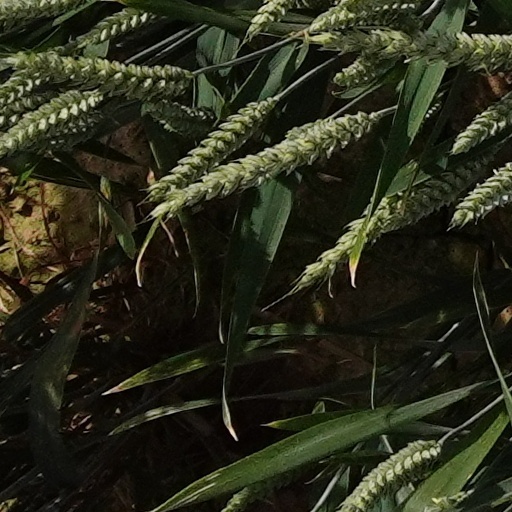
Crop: wheat